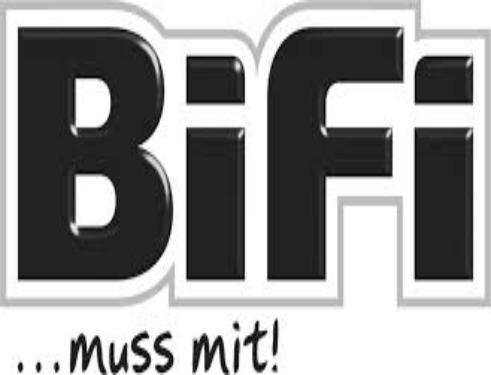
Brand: BiFi
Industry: Food